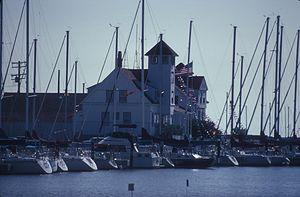
Le phare de Racine Harbor, était un phare du lac Michigan situé au port de Racine dans le Comté de Racine, Wisconsin.